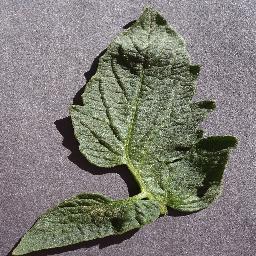
Label: Tomato___healthy